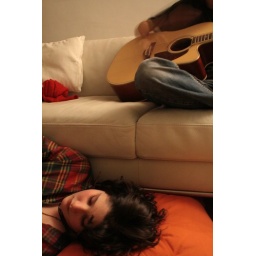
swimming in a fish bowl